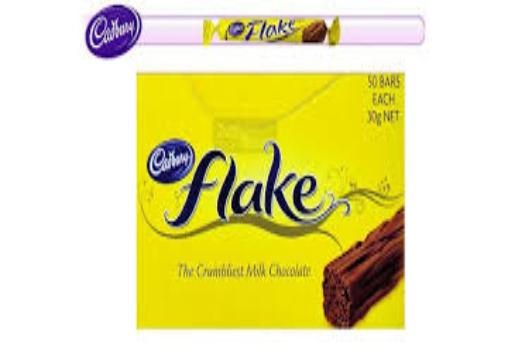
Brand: Chocolate Flakes
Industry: Food